Ridin' the Cherokee Trail

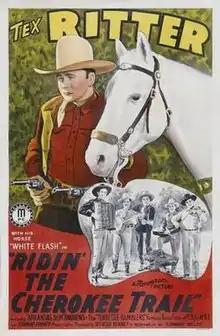
Theatrical release poster

Ridin' the Cherokee Trail is a 1941 American western film directed by Spencer Gordon Bennet and written by Edmond Kelso. The film stars Tex Ritter, Slim Andrews, Forrest Taylor, Betty Miles, Jack Roper and Fred Burns. The film was released on February 25, 1941, by Monogram Pictures.